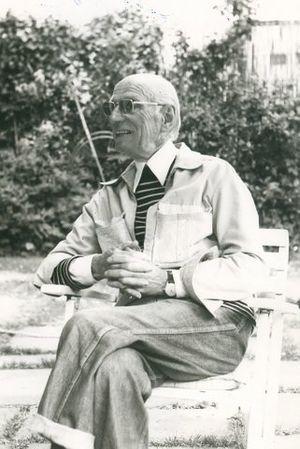
Edmond Boissonnet est un artiste plasticien français de la Seconde École de Paris, né à Bordeaux comme Odilon Redon, Albert Marquet et son ami de toujours, André Lhote. L’art de Boissonnet couvre ainsi la quasi-totalité du XXᵉ siècle. Il est le reflet des courants artistiques de ce siècle tout en étant indépendant de ceux-ci. Pour cela, il utilise différents moyens matériels : dessins, peintures sur toile, papier, bois, collages, mosaïques à partir de matériaux bruts, tapisseries de laines multicolores et pour mémoire, sculptures sur bois. Pour illustrer le défi qu’il se lance à lui-même sur le plan de l’art, il utilise souvent la métaphore du « Combat avec l’Ange ». Enfin, l’art de Boissonnet, s’étalant sur près de soixante dix ans, connaît quatre grandes périodes illustrées par des expositions significatives. Boissonnet expose pratiquement tous les ans dans différentes institutions artistiques.